Saron (crustacean)

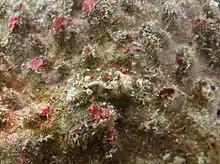
"Saron neglectus"

Saron is a small genus of caridean prawns in the cleaner shrimp family Hippolytidae, These are common on the reefs of the Indo-Pacific region and it is possible that there may be many more species yet to be described due to the high variability in colour observed. Some species are kept in the marine aquarium trade.